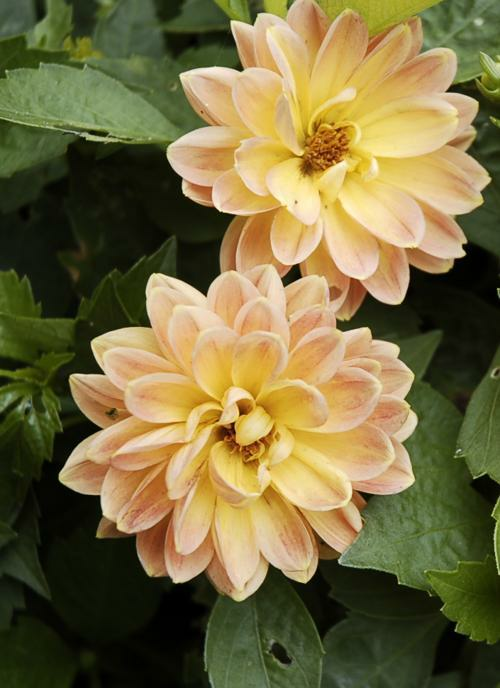
Flower: pink-yellow dahlia?